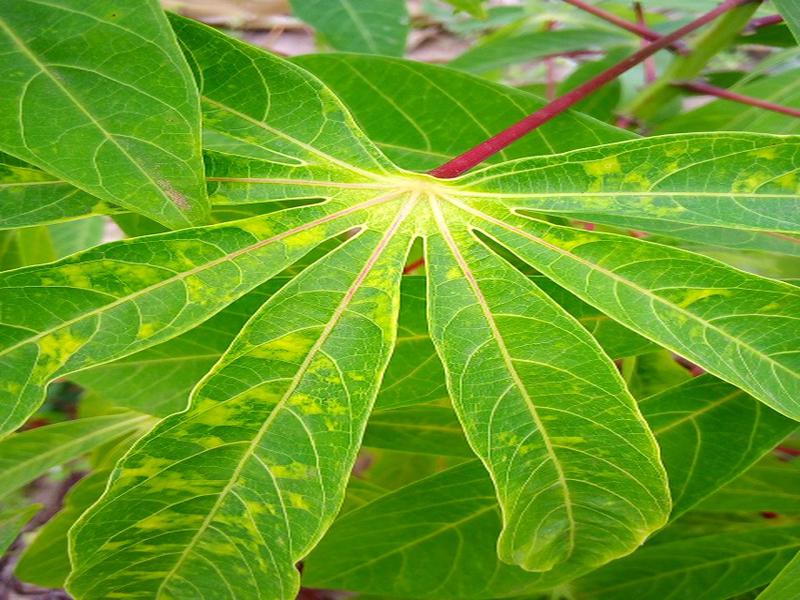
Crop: cassava
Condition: mosaic_disease